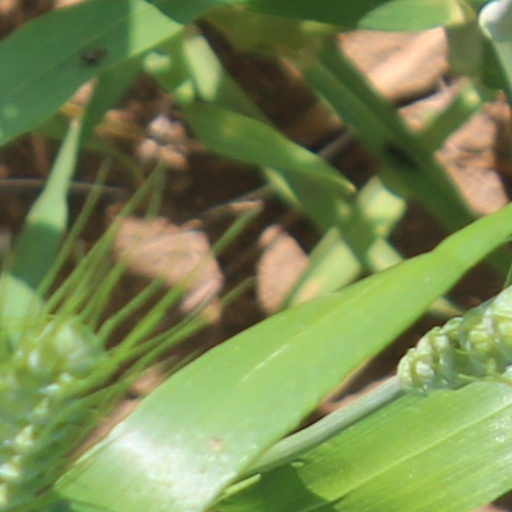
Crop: wheat